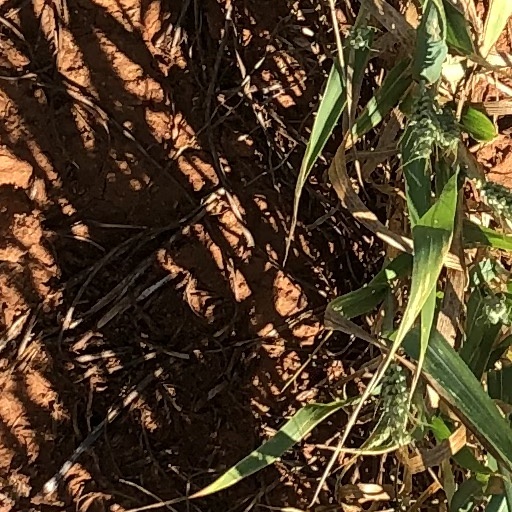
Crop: wheat